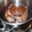
Label: cra